Cowpea

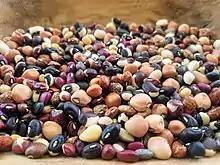
A selection of different cowpea cultivars displayed in a wooden bowl.

A large morphological diversity is found within the crop, and the growth conditions and grower preferences for each variety vary from region to region. However, as the plant is primarily self-pollinating, its genetic diversity within varieties is relatively low. Cowpeas can either be short and bushy (as short as ) or act like a vine by climbing supports or trailing along the ground (to a height of ). The taproot can penetrate to a depth of after eight weeks.